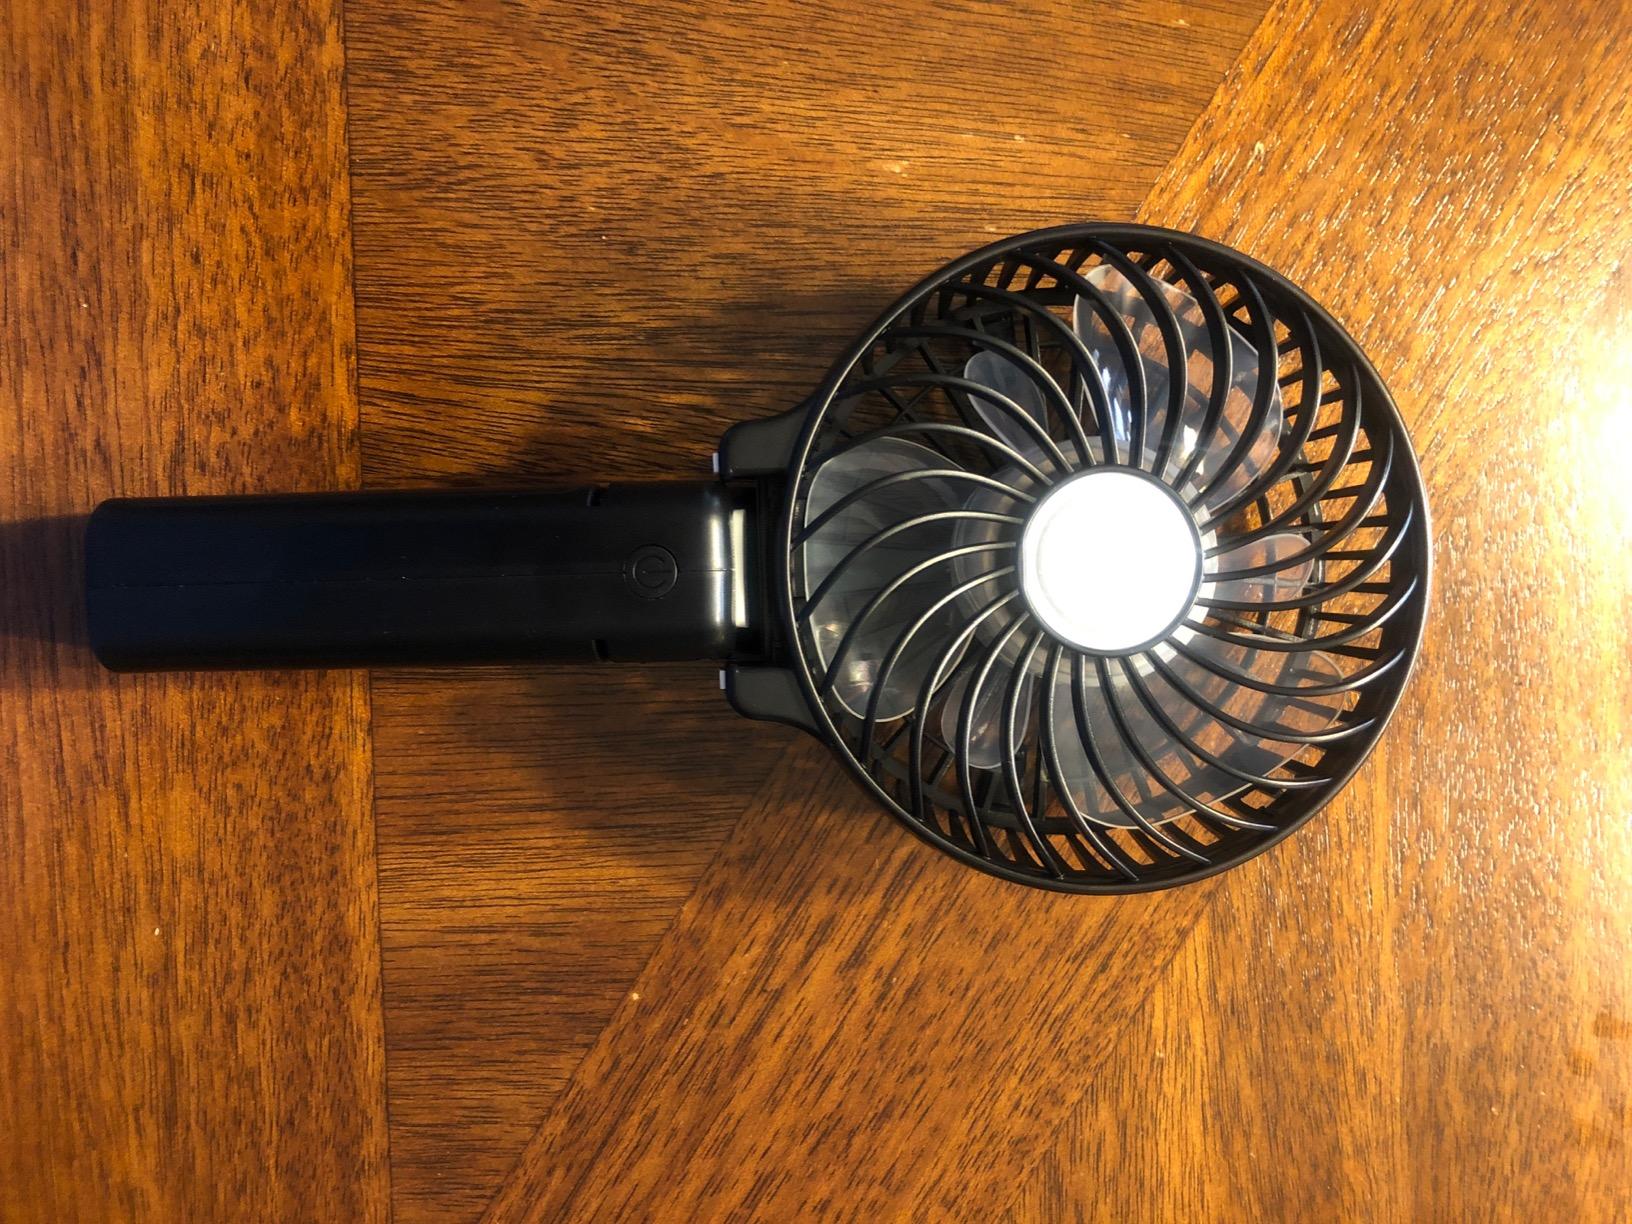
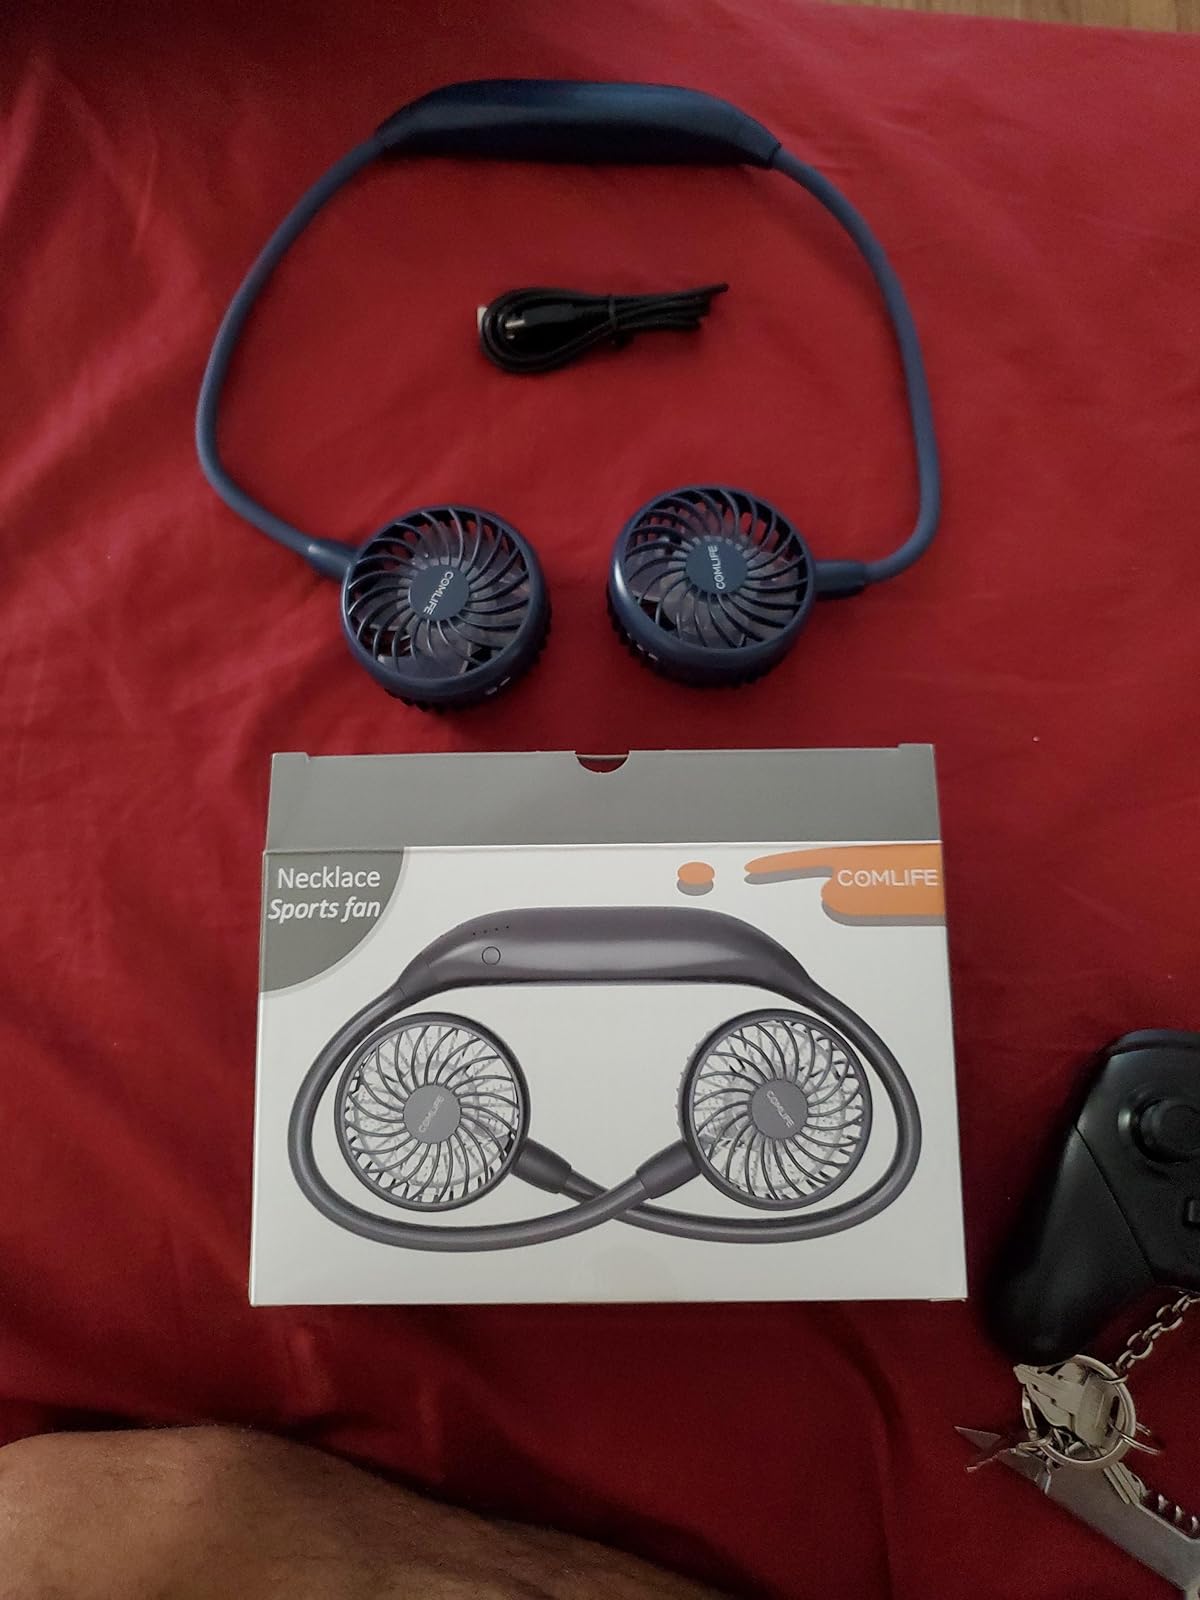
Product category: fan
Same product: no